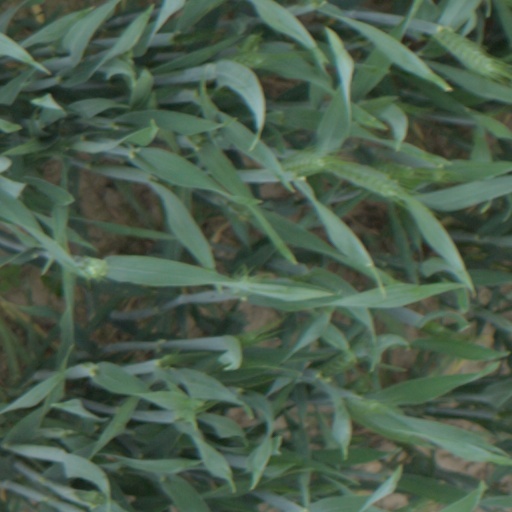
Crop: wheat